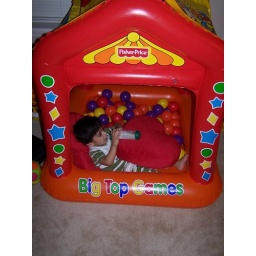
tea time in ball house